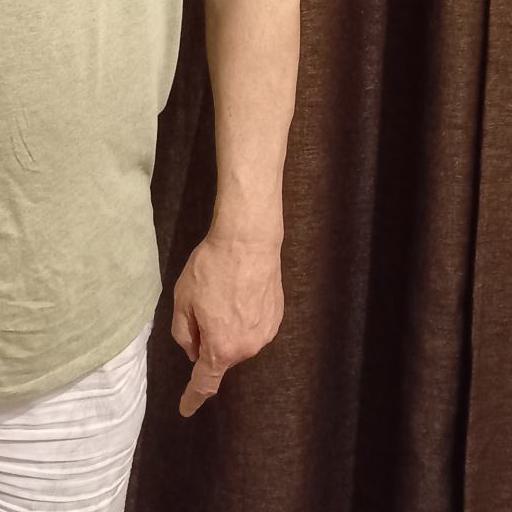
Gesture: no_gesture